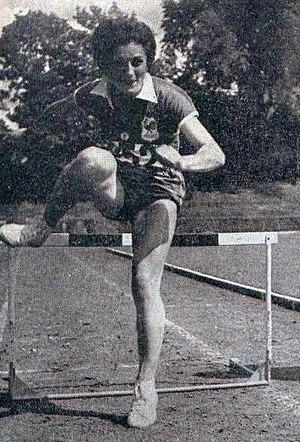
Arlette Ben Hamo en 1950.
Arlette Ben Hamo Moynié, née le 22 mars 1930 à Saint-Martin-de-Fontenay, est une athlète française spécialiste des Épreuves combinées. Elle est membre du GIFA.